Ürümqi

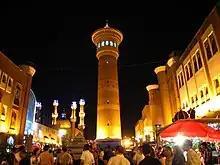
International Grand Bazaar Xinjiang

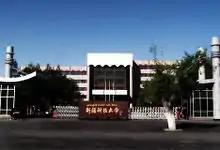
Xinjiang University of Finance and Economics.

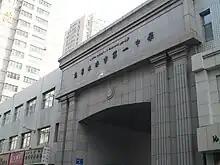
Ürümqi No.1 High School.

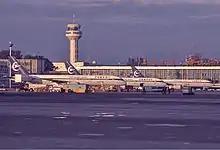
Ürümqi Tianshan International Airport.

Ürümqi is one of the top 500 cities in the world by scientific research output, as tracked by the Nature Index. The city is also home to Xinjiang University, a comprehensive university with the highest academic level in Xinjiang, under the Project 211 and the Double First-Class Construction.